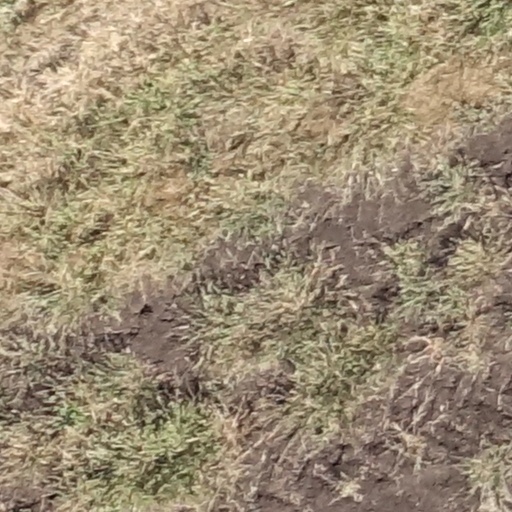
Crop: sorghum